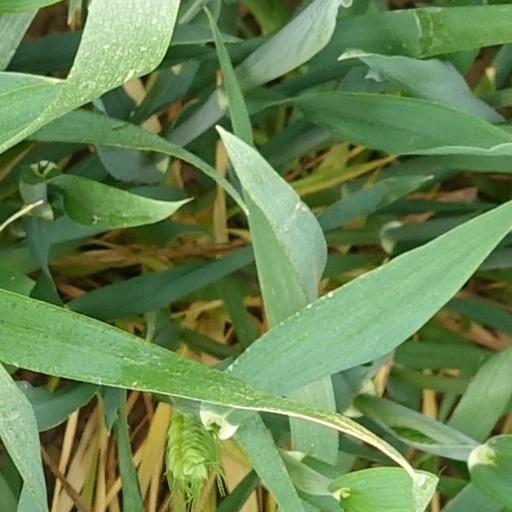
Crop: wheat